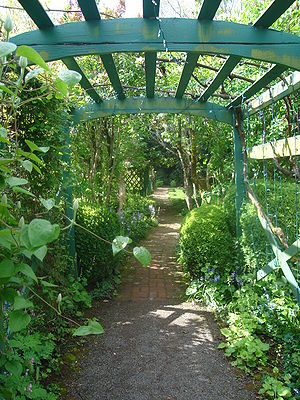
Pergola
Pergola i Oregon, USA.
Pergola er en åben, rumgivende konstruktion ofte udformet som fx en skyggegivende løvgang, f.eks. i en have, i form af dobbelte rækker af fritstående støtter med overbevokset lægtegitter.